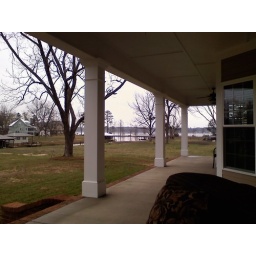
The view from my parent's house of the lake in Georgia.